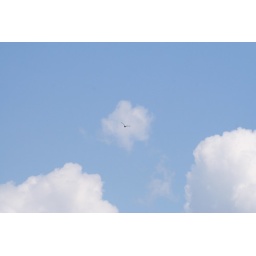
I liked this because it looks the stereotypical way to paint a bird in flight.Taken from a boat on the lake.